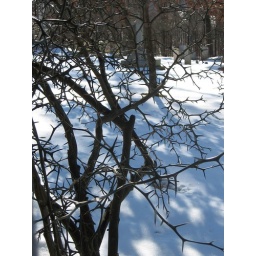
Growing in the graveyard along the fence, there were several specimens of this orange tree with the amazing thorns.